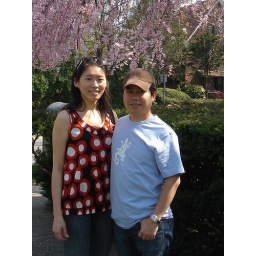
me and bear in forest hills